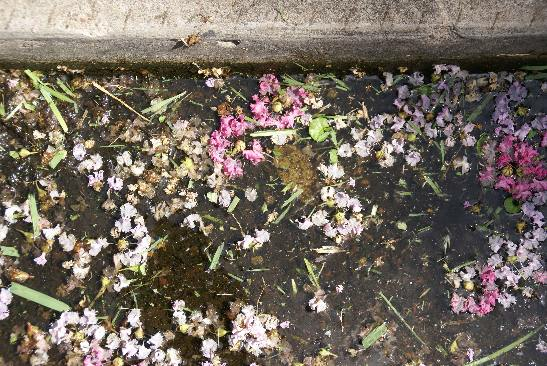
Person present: No